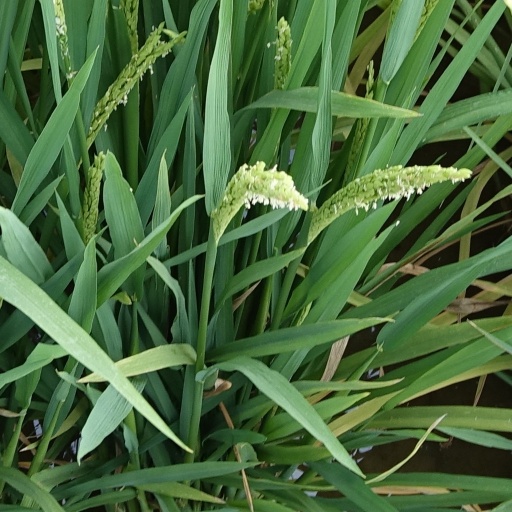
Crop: rice